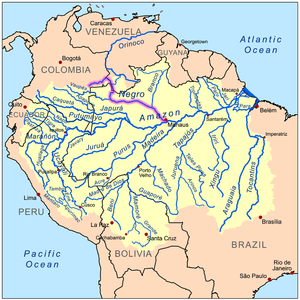
Rio Negro (flod)
Rio Negro er den største venstre biflod til Amazonfloden i Brasilien. Den er 2.250 km lang og et afvandingsarel på 720.114 km². Rio Negro står for omkring 14% af vandet i Amazonasbassinet, og er en af verdens ti største floder efter vandføringen. Floden har sin oprindelse ved vandskellet mellem Orinoco- og Amazonasbassinet og har også en forbindelse til Orinocofloden gennem Casiquiarekanalen.